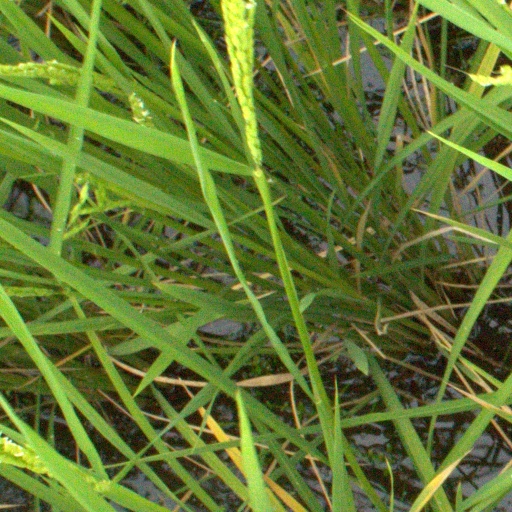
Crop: rice